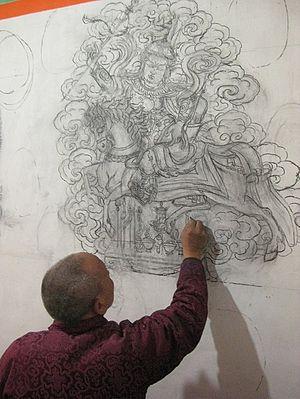
Shashi Dhoj Tulachan, appelé Guru Nawang Chhogyall Tenzin, est le chef spirituel de Chhairo gompa, du bouddhisme tibétain Nyingma, ayant été responsable de Gompa par l'incarnation actuelle qui n'est pas un lama pratiquant. Il est également responsable de trois gompas à Tukuche, son village d'origine sur la rive droite du Kali Gandaki et dans le sentier Annapurna: